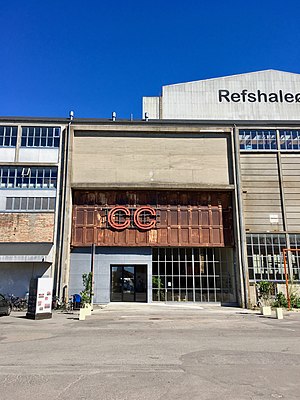
Copenhagen Contemporary
Indgangen til Copenhagen Contemporary på Refshaleøen
Copenhagen Contemporary er et internationalt kunstcenter på Refshaleøen i København. Kunstcenteret viser installationskunst, videoværker og performanceart, som er skabt af samtidskunstnere. Copenhagen Contemporary findes i den gamle B&W-svejsehal.